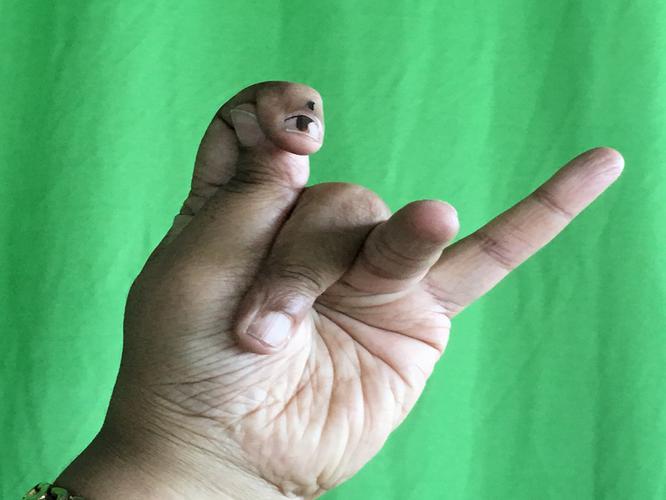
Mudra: Katakamukha_3
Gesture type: single_hand